Nu Pavonis

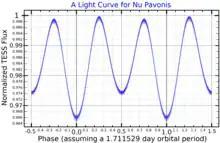
A light curve for Nu Pavonis, plotted from "TESS" data

This is a single-lined spectroscopic binary system with an orbital period of just 1.71 days in a circular orbit. The unresolved components are close enough that their tidal interaction is significant. Nu Pavonis was discovered to be a variable star when the "Hipparcos" data was analyzed. The visible component is a slowly pulsating B-type star with a stellar classification of B7III. This implies it is an evolved giant star, but it is actually more likely to be on the main sequence. An X-ray emission has been detected from the pair.